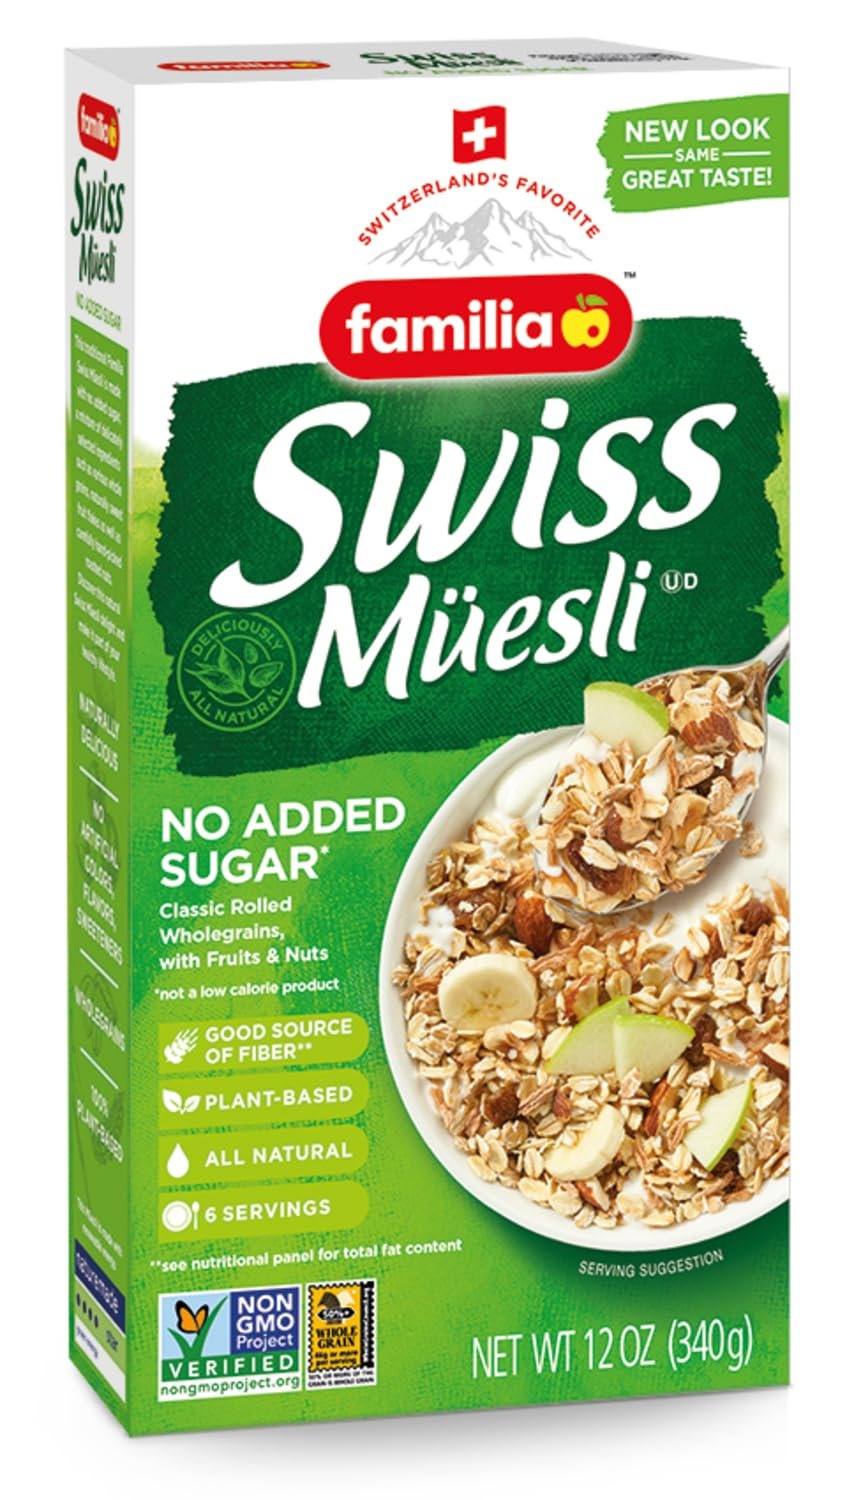
Item Name: Familia Swiss Muesli Cereal, 0g Added Sugar, Energy-Packed Cereal with Raisins, Hazelnuts and Almonds, 12 Ounce Box (Pack of 1)
Bullet Point 1: NO SUGAR ADDED SWISS MUESLI: Fuel up on your favorite muesli cereal, without added sugar. This is a tasty mix of wholegrain oats, wheat and millet flakes, raisins, fruit flakes and fresh, inhouse roasted nuts. The sweetness you’ll feel in this Müesli is natural - coming from the raisins and fruit flakes. This box of 12 ounces contains approx. 6 servings.
Bullet Point 2: BETTER BREAKFASTS, BETTER DAYS: Start your day right with our no-sugar-added muesli - delicious and nutritious, our Swiss Müesli cereal will keep you full and power you with energy for the day, (minus the sugar slumps!). Pair Familia Müesli with milk, yogurt, or kefir, and add a burst of flavor with fresh fruit. Enjoy a wholesome and delicious breakfast suitable for both kids and adults alike. #eatwellbewell
Bullet Point 3: TRY IT THE SWISS WAY: Produced in the picturesque Swiss mountains- the true birthplace of muesli, Familia Müesli is perfect for making your own ‘Birchermüesli’. Dr. Bircher-Benner, a Swiss physician, was the originator of muesli, combining nuts, grated apple and other fresh fruit with oats, and soaking the muesli in milk or yogurt overnight to produce a wholesome, nutritious dish with a creamy soft texture.
Bullet Point 4: GOOD FOR YOU AND THE PLANET TOO: From our recycled cardboard box, to the cereal inside our climate-neutral plastic bags, every part of Familia is working towards becoming climate positive. Our Müesli cereals are made using 100% whole grains. #wholegrain They are vegan, Kosher (certified OU-D) and are third party verified as non-GMO.
Bullet Point 5: FAMILIA: We live for Müesli. But not just any muesli- Familia is the world’s first Müesli company - and it’s best! For over 60 years, Familia has been producing healthy cereals for the whole family, using premium quality natural ingredients and gentle manufacturing processes. Check out our variety of low-fat, no-added sugar, or gluten free Swiss Müeslis and granolas.
Value: 12.0
Unit: Ounce

Price: 6.39